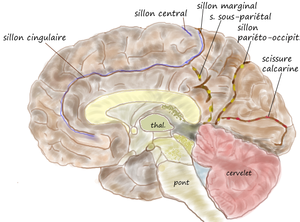
sillons sur la face médiane du cerveau humain
En neuroanatomie, un sillon ou sulcus en latin scientifique est une dépression linéaire de la surface du cortex. Les dépressions les plus importantes sont aussi appelées des scissures.
Le sillon cingulaire est un sillon de la face interne de chaque hémisphère cérébral, correspond à la partie antérieure du sillon calloso-marginal.
Le sillon calloso-marginal est un sillon de la face interne de chaque hémisphère cérébral, composé du sillon cingulaire et du sillon marginal, ce dernier correspondant au rameau ascendant du sillon cingulaire.
Le sillon sous-pariétal est un sillon de la face interne des hémisphères.